Women in ancient Rome

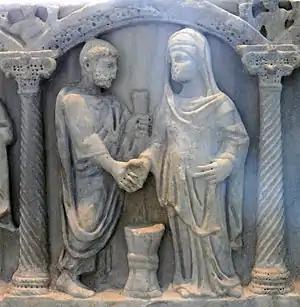
Roman couple in the ceremonial joining of hands; the bride's knotted belt symbolized that her husband was "belted and bound" to her. 4th century sarcophagus

A daughter was expected to be deferential toward her father and to remain loyal to him, even if it meant having to disagree with her husband's actions. For some, "deference" was not always absolute. After arranging his daughter's first two marriages, Cicero disapproved—rightly, as it turned out—of her choice to marry the unreliable Dolabella, but found himself unable to prevent it.